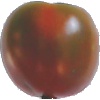
Label: Tomato Maroon 1